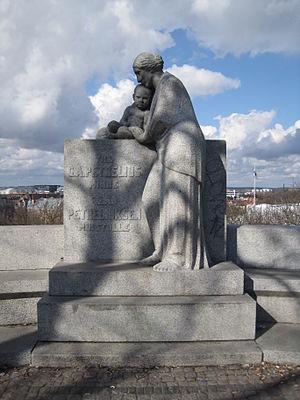
La liste des statues et monuments mémoriaux de Turku comprend tous les ouvrages situés dans les rues, les places et les parcs de Turku en Finlande.